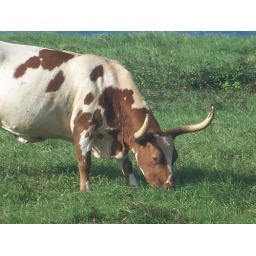
cow in the field on the road to Larsen's Beach